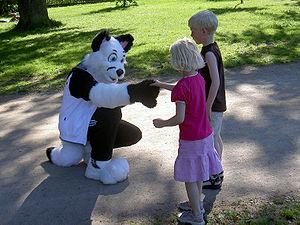
Une convention furry est un événement social rassemblant des membres de la communauté furry. Ces événements durent plusieurs jours et sont habituellement organisés dans des hôtels réservés pour l’occasion. Ils mettent en avant la culture furry et permettent aux participants de se réunir autour de diverses activités. En 2018, la plus grande convention se tient aux États-Unis avec 11 000 participants.